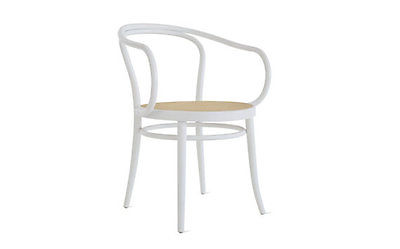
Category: chair